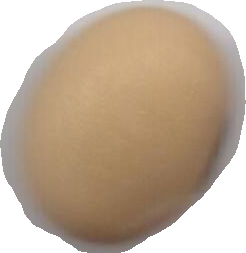
Variety: Anjasmoro